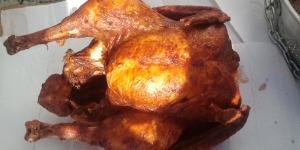
pavo al whisky